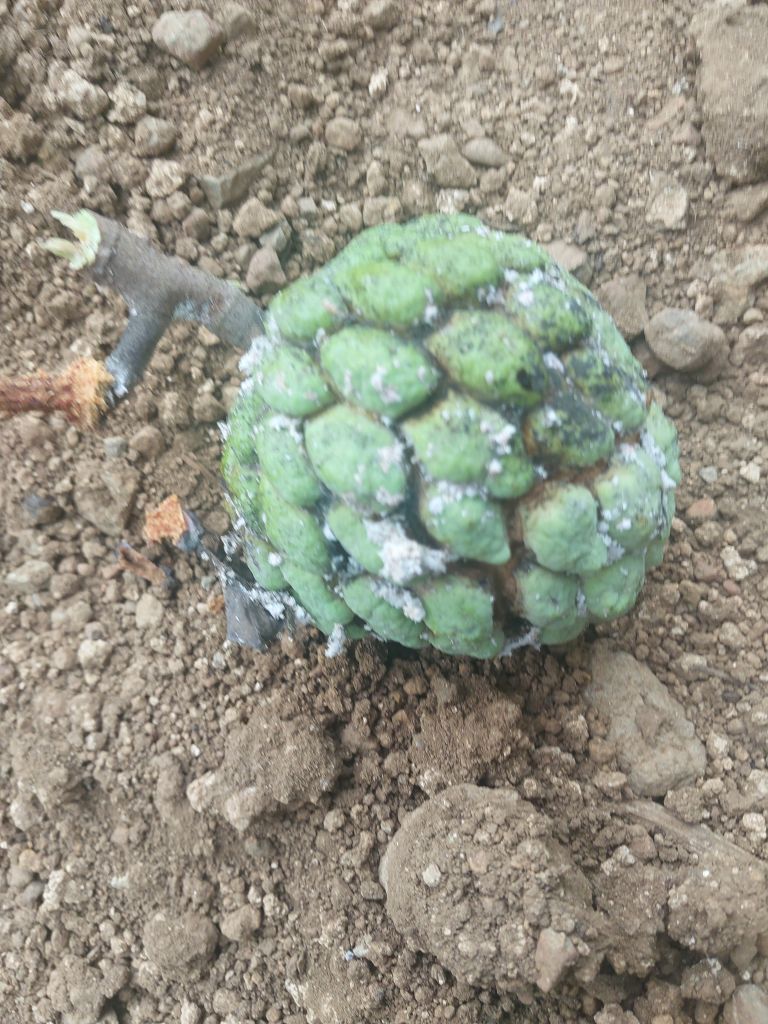
Disease label: Leaf spot on fruit